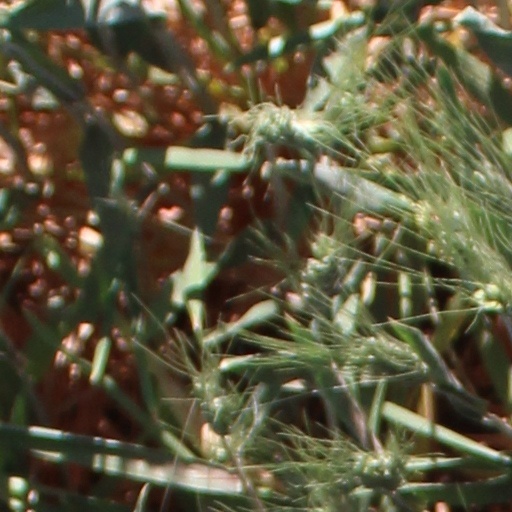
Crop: wheat